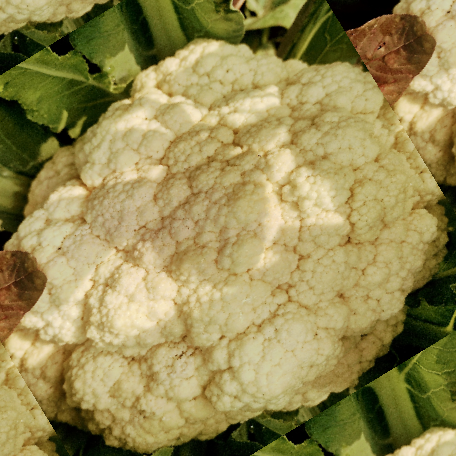
Label: Disease Free